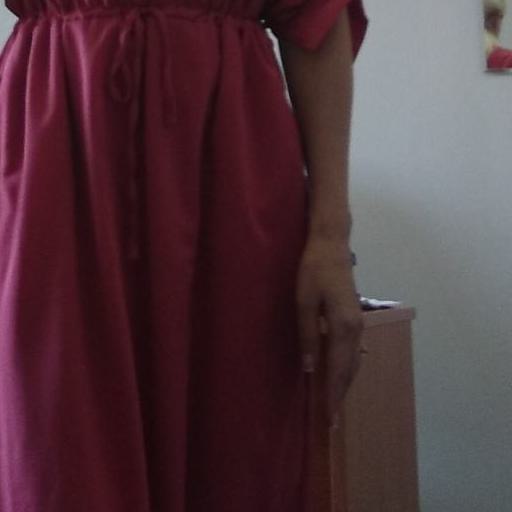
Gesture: no_gesture